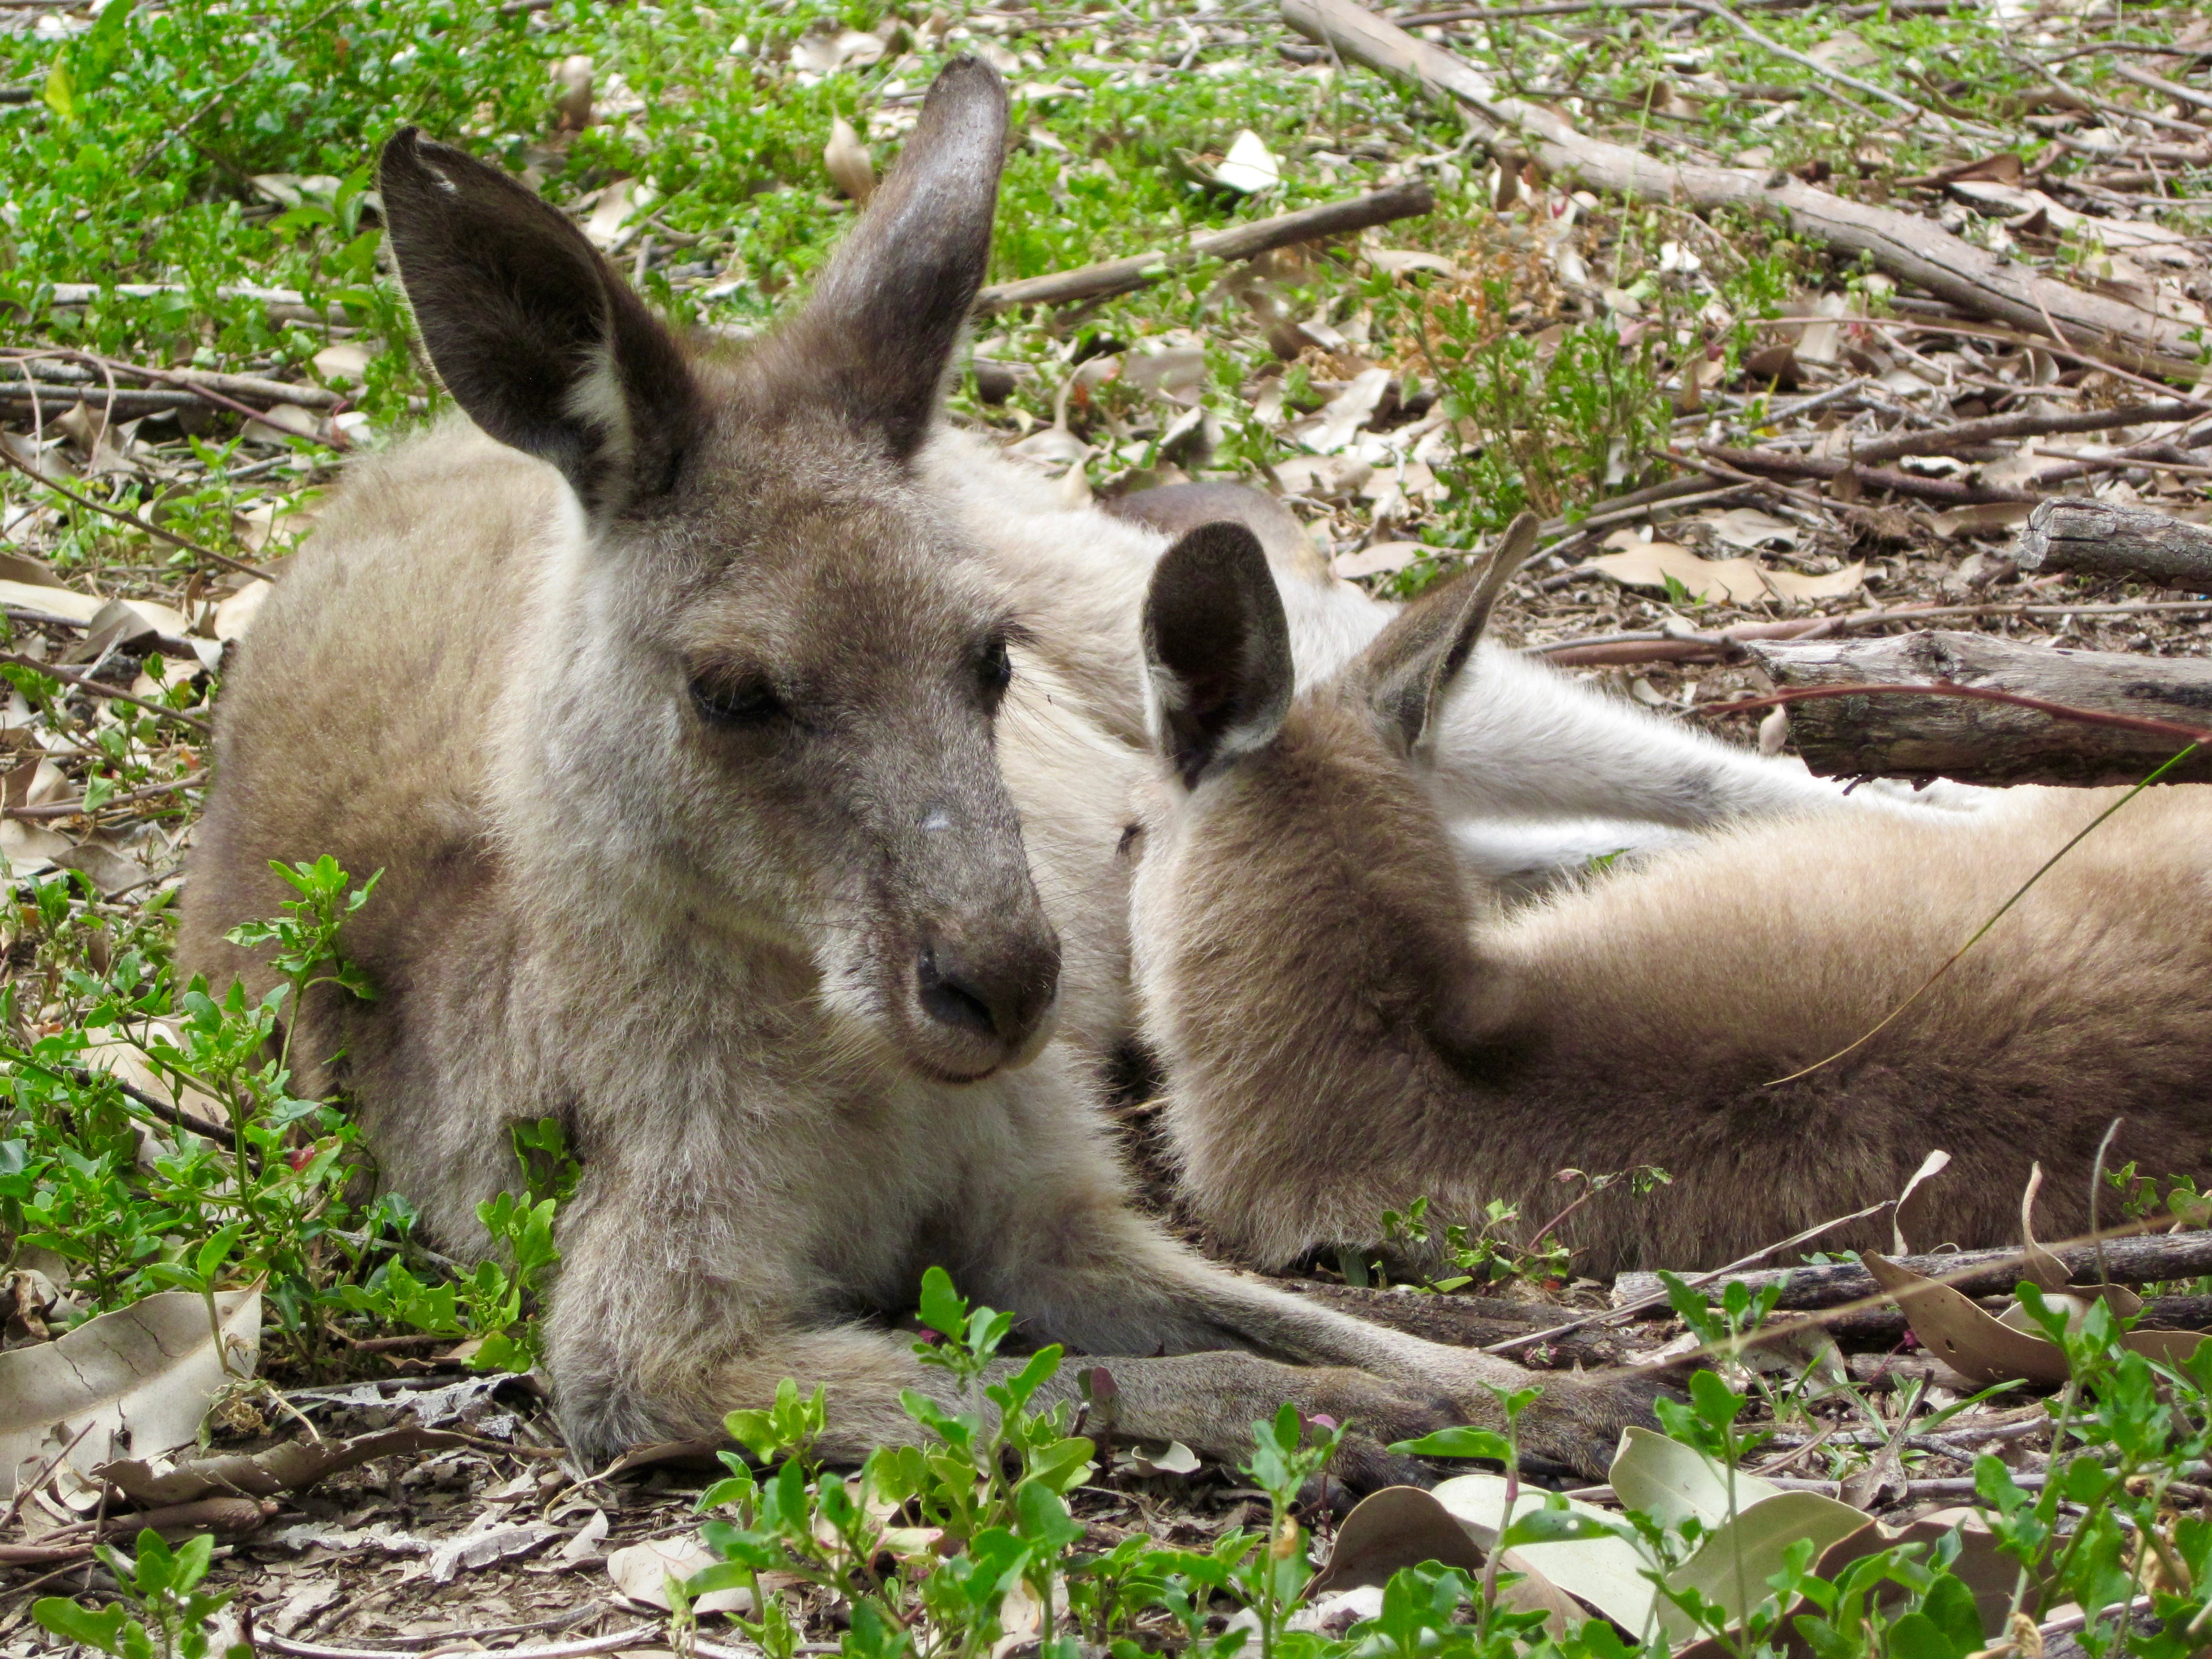
wildlife, zoo, mammal, fauna, kangaroo, wallaby, vertebrate, marsupial, macropodidae